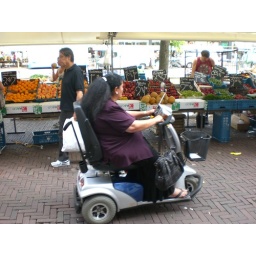
handicapt person in market